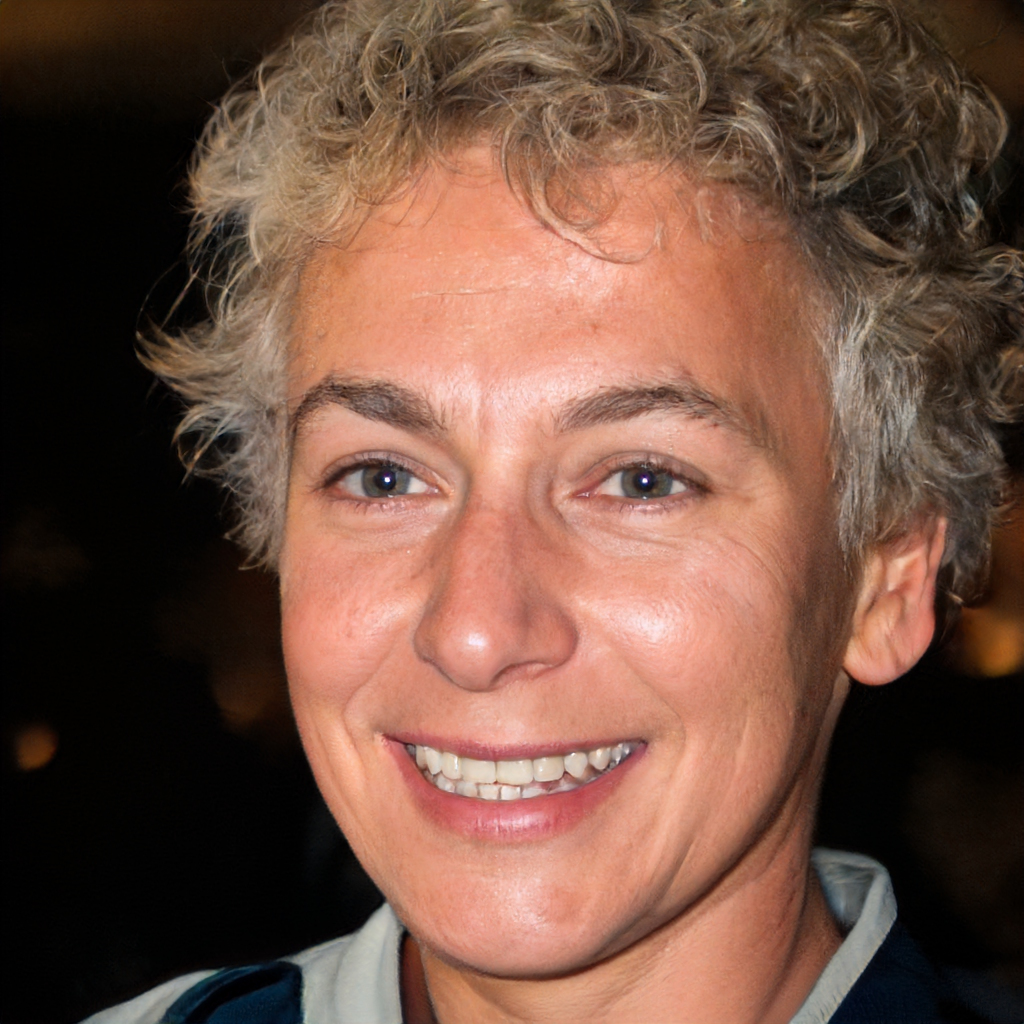
Label: Colored